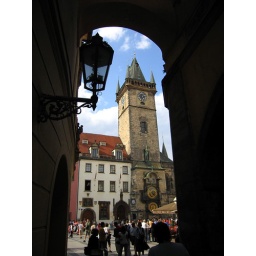
The astronomical clock tower in the square of the Old Town, in Prague